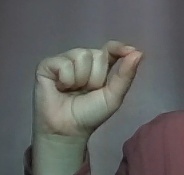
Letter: fa